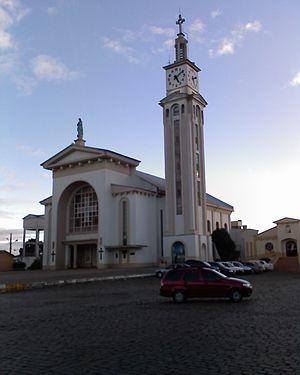
Curitibanos est une ville brésilienne de l'intérieur de l'État de Santa Catarina.